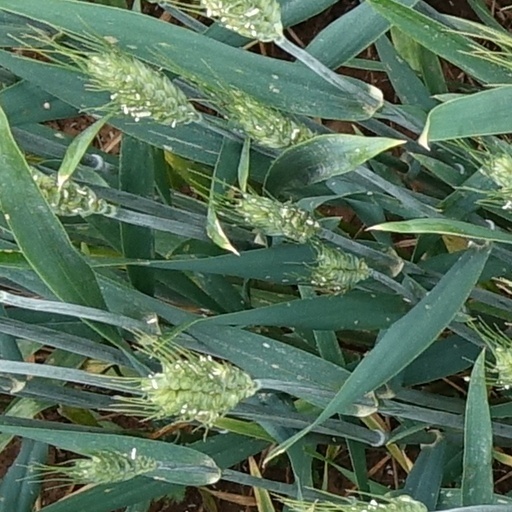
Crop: wheat